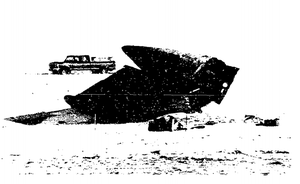
Le vol Continental Airlines 1713 était un vol qui s'est écrasé le 15 novembre 1987, alors qu'il décollait de l'aéroport international Stapleton à Denver dans le Colorado, lors d'une tempête de neige. Le Douglas DC-9 était exploité par Continental Airlines et effectuait un vol régulier à destination de Boise dans l'Idaho. Vingt-cinq passagers et trois membres d'équipage sont morts dans l'accident.